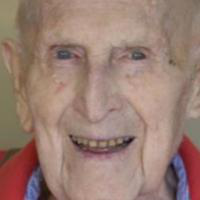
Age group: age 80 +